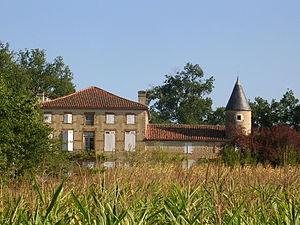
Cet article recense de manière non exhaustive les châteaux, maisons fortes, mottes castrales, situés dans le département français des Landes. Il est fait état des inscriptions et classements au titre des monuments historiques.
Le château de Lobit se situe sur la commune de Saint-Maurice-sur-Adour, dans le département français des Landes.
Saint-Maurice-sur-Adour est une commune située dans le département des Landes.